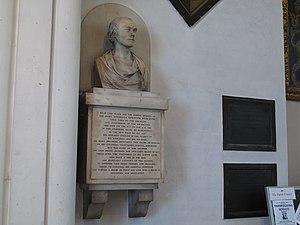
Spencer Perceval, né le 1ᵉʳ novembre 1762 à Londres et mort le 11 mai 1812 dans cette même ville, est un homme d'État britannique ayant exercé la fonction de Premier ministre de 1809 jusqu'à son assassinat en 1812.